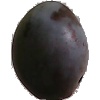
Label: Plum 3